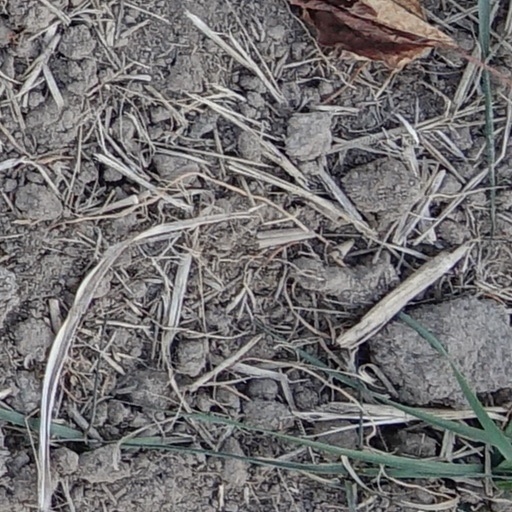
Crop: wheat